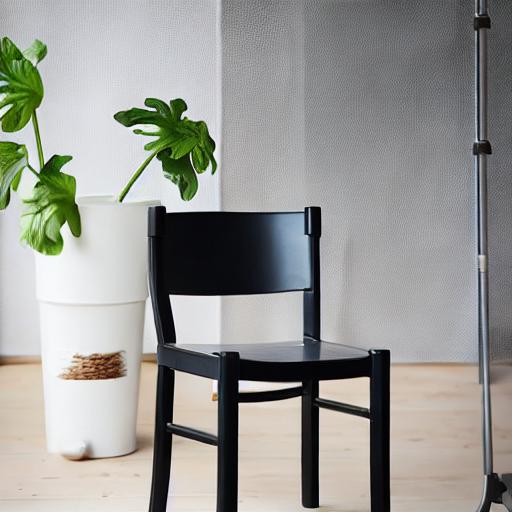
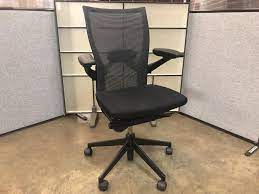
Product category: items_chair
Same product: no